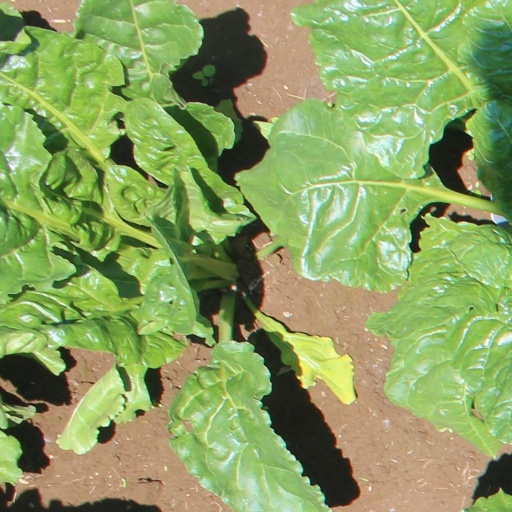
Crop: sugar beet